Cervo (river)

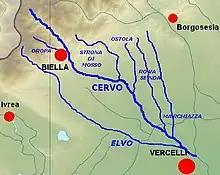
Main tributaries location

Despite the Cervo’s generous mean discharge of about at its confluence with the Sesia, its regime is sharply torrential. The highest rates of flow occur with the melting of the prealpine snows in the late spring, and above all with the autumn rains. The latter can lead to such disastrous floods as occurred in 1968 and 2002. In the summer, however, the discharge is much diminished and significant tracts may dry up completely as a result of the heavy exploitation of its water.